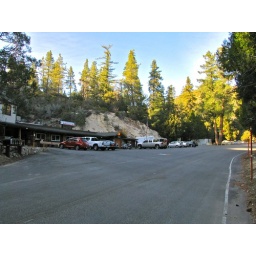
Newcomb's Ranch still standing and still in business after surviving the fire and the highway closure.